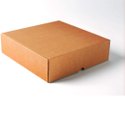
Label: cardboard